Nai Lert

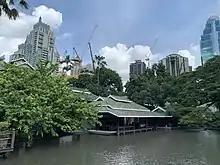
Nai Lert Park Heritage Home amongst urban sprawls of Phloen Chit

Nai Lert was also at the origin of the development of the Phloen Chit area where he acquired a large piece of land in 1915 and created one of the first developments in Bangkok by master planning the area and selling off parts of the land as individual plots including the existing British Embassy site on Ploenchit which was sold to the British Government in 1922